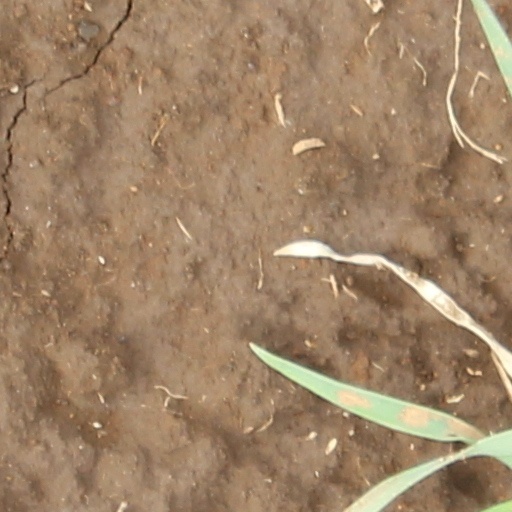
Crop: wheat